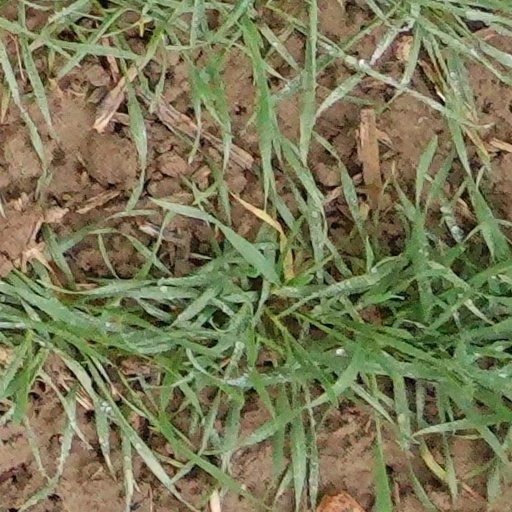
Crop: wheat